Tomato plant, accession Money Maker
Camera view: vertical (180 deg); turntable rotation: 300 degrees
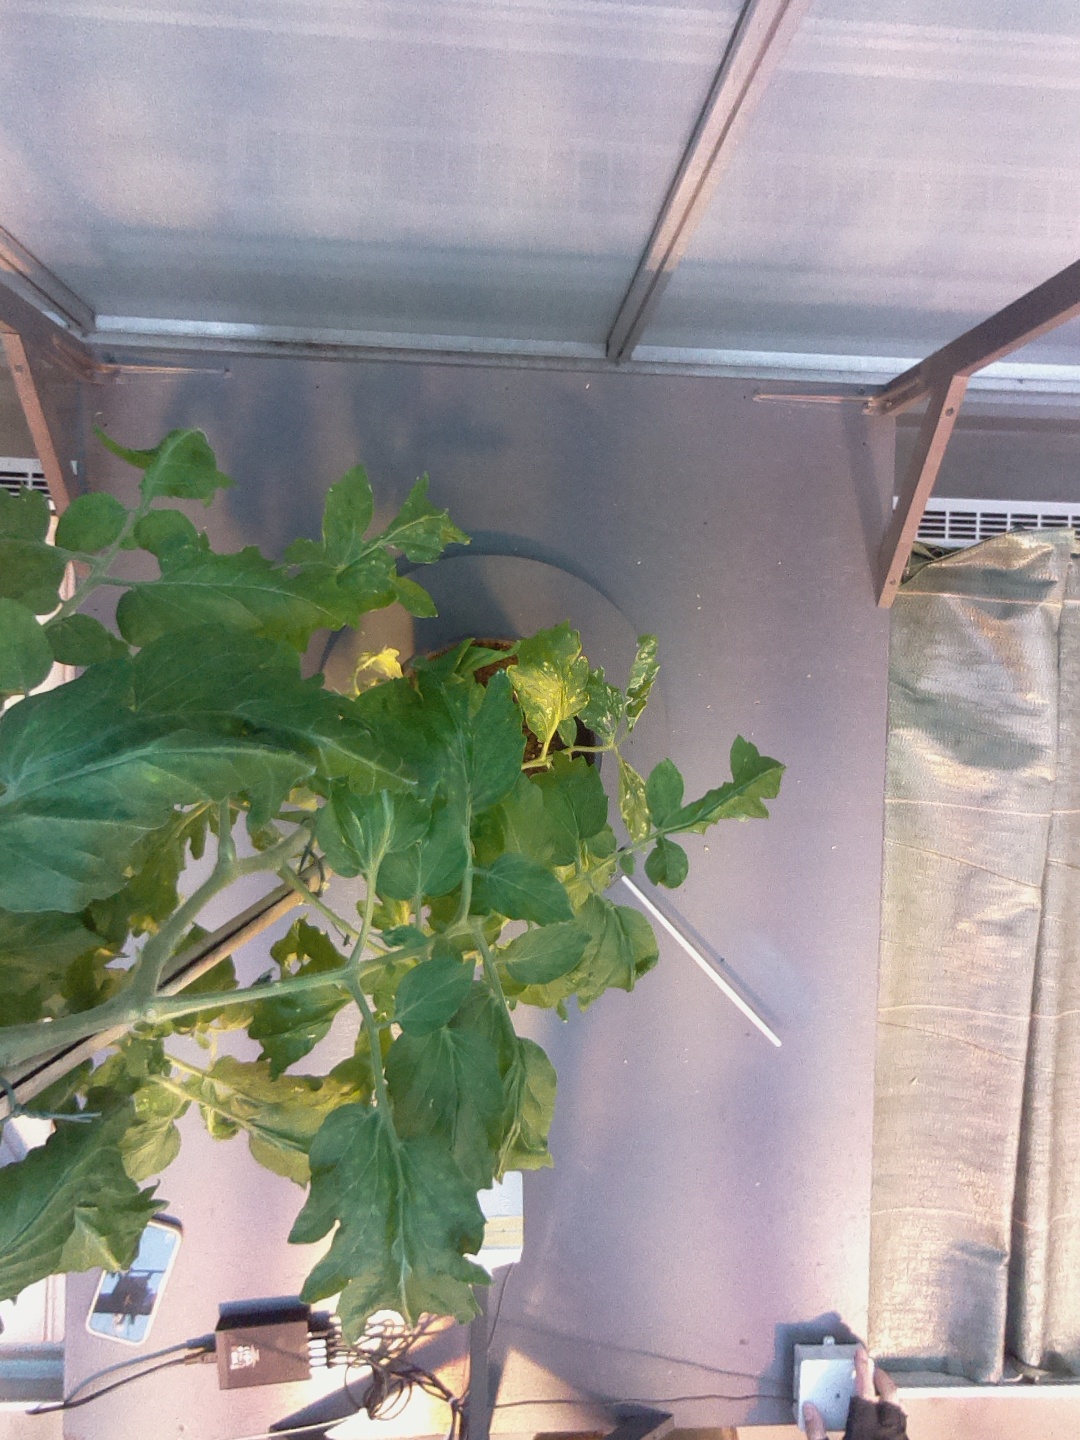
BBCH growth stage 65: Full flowering, 50%-60% of flowers open, first petals falling